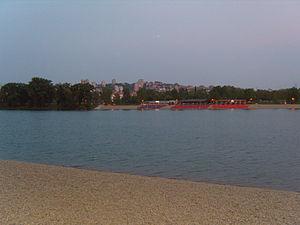
Banovo brdo est un quartier de Belgrade, la capitale de la Serbie. Il est situé dans la municipalité de Čukarica. En 2002, la communauté locale de Banovo brdo comptait 5 887 habitants et le quartier du même nom, qui englobe plusieurs autres communautés locales, 20 976.